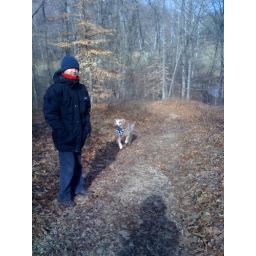
winter boy and dog in ohio